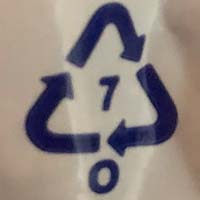
Plastic recycling code class: 7_other_resins